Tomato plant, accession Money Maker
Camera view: tilt-top (135 deg); turntable rotation: 300 degrees
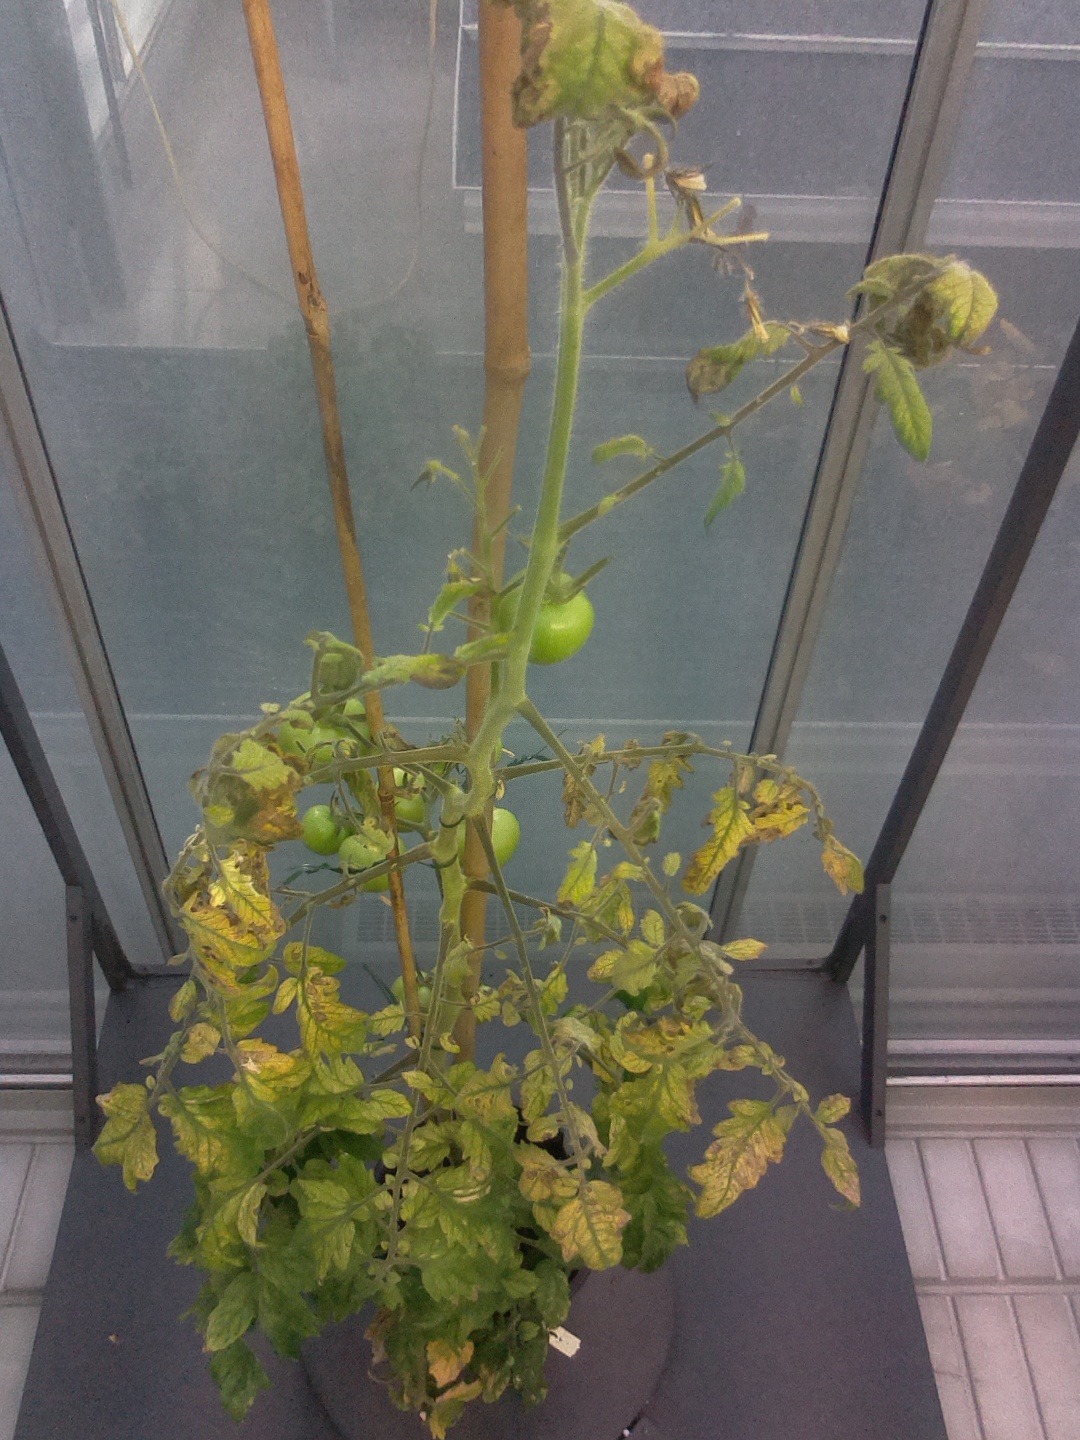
BBCH growth stage 79: 90% -100% of final fruit size